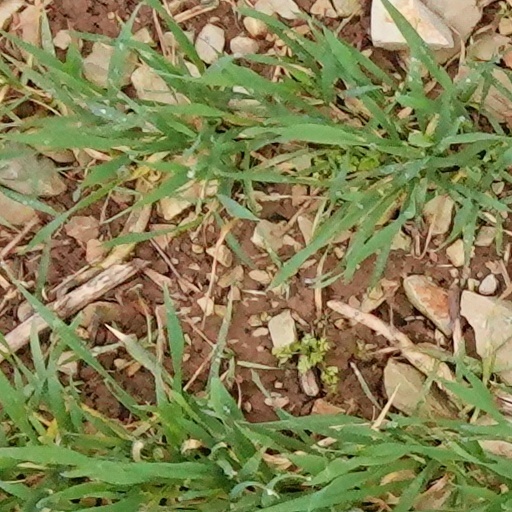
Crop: wheat